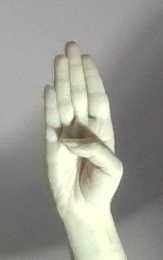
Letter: kaaf